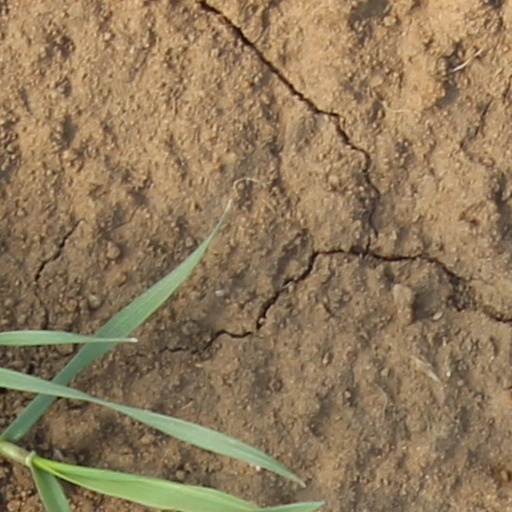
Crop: wheat